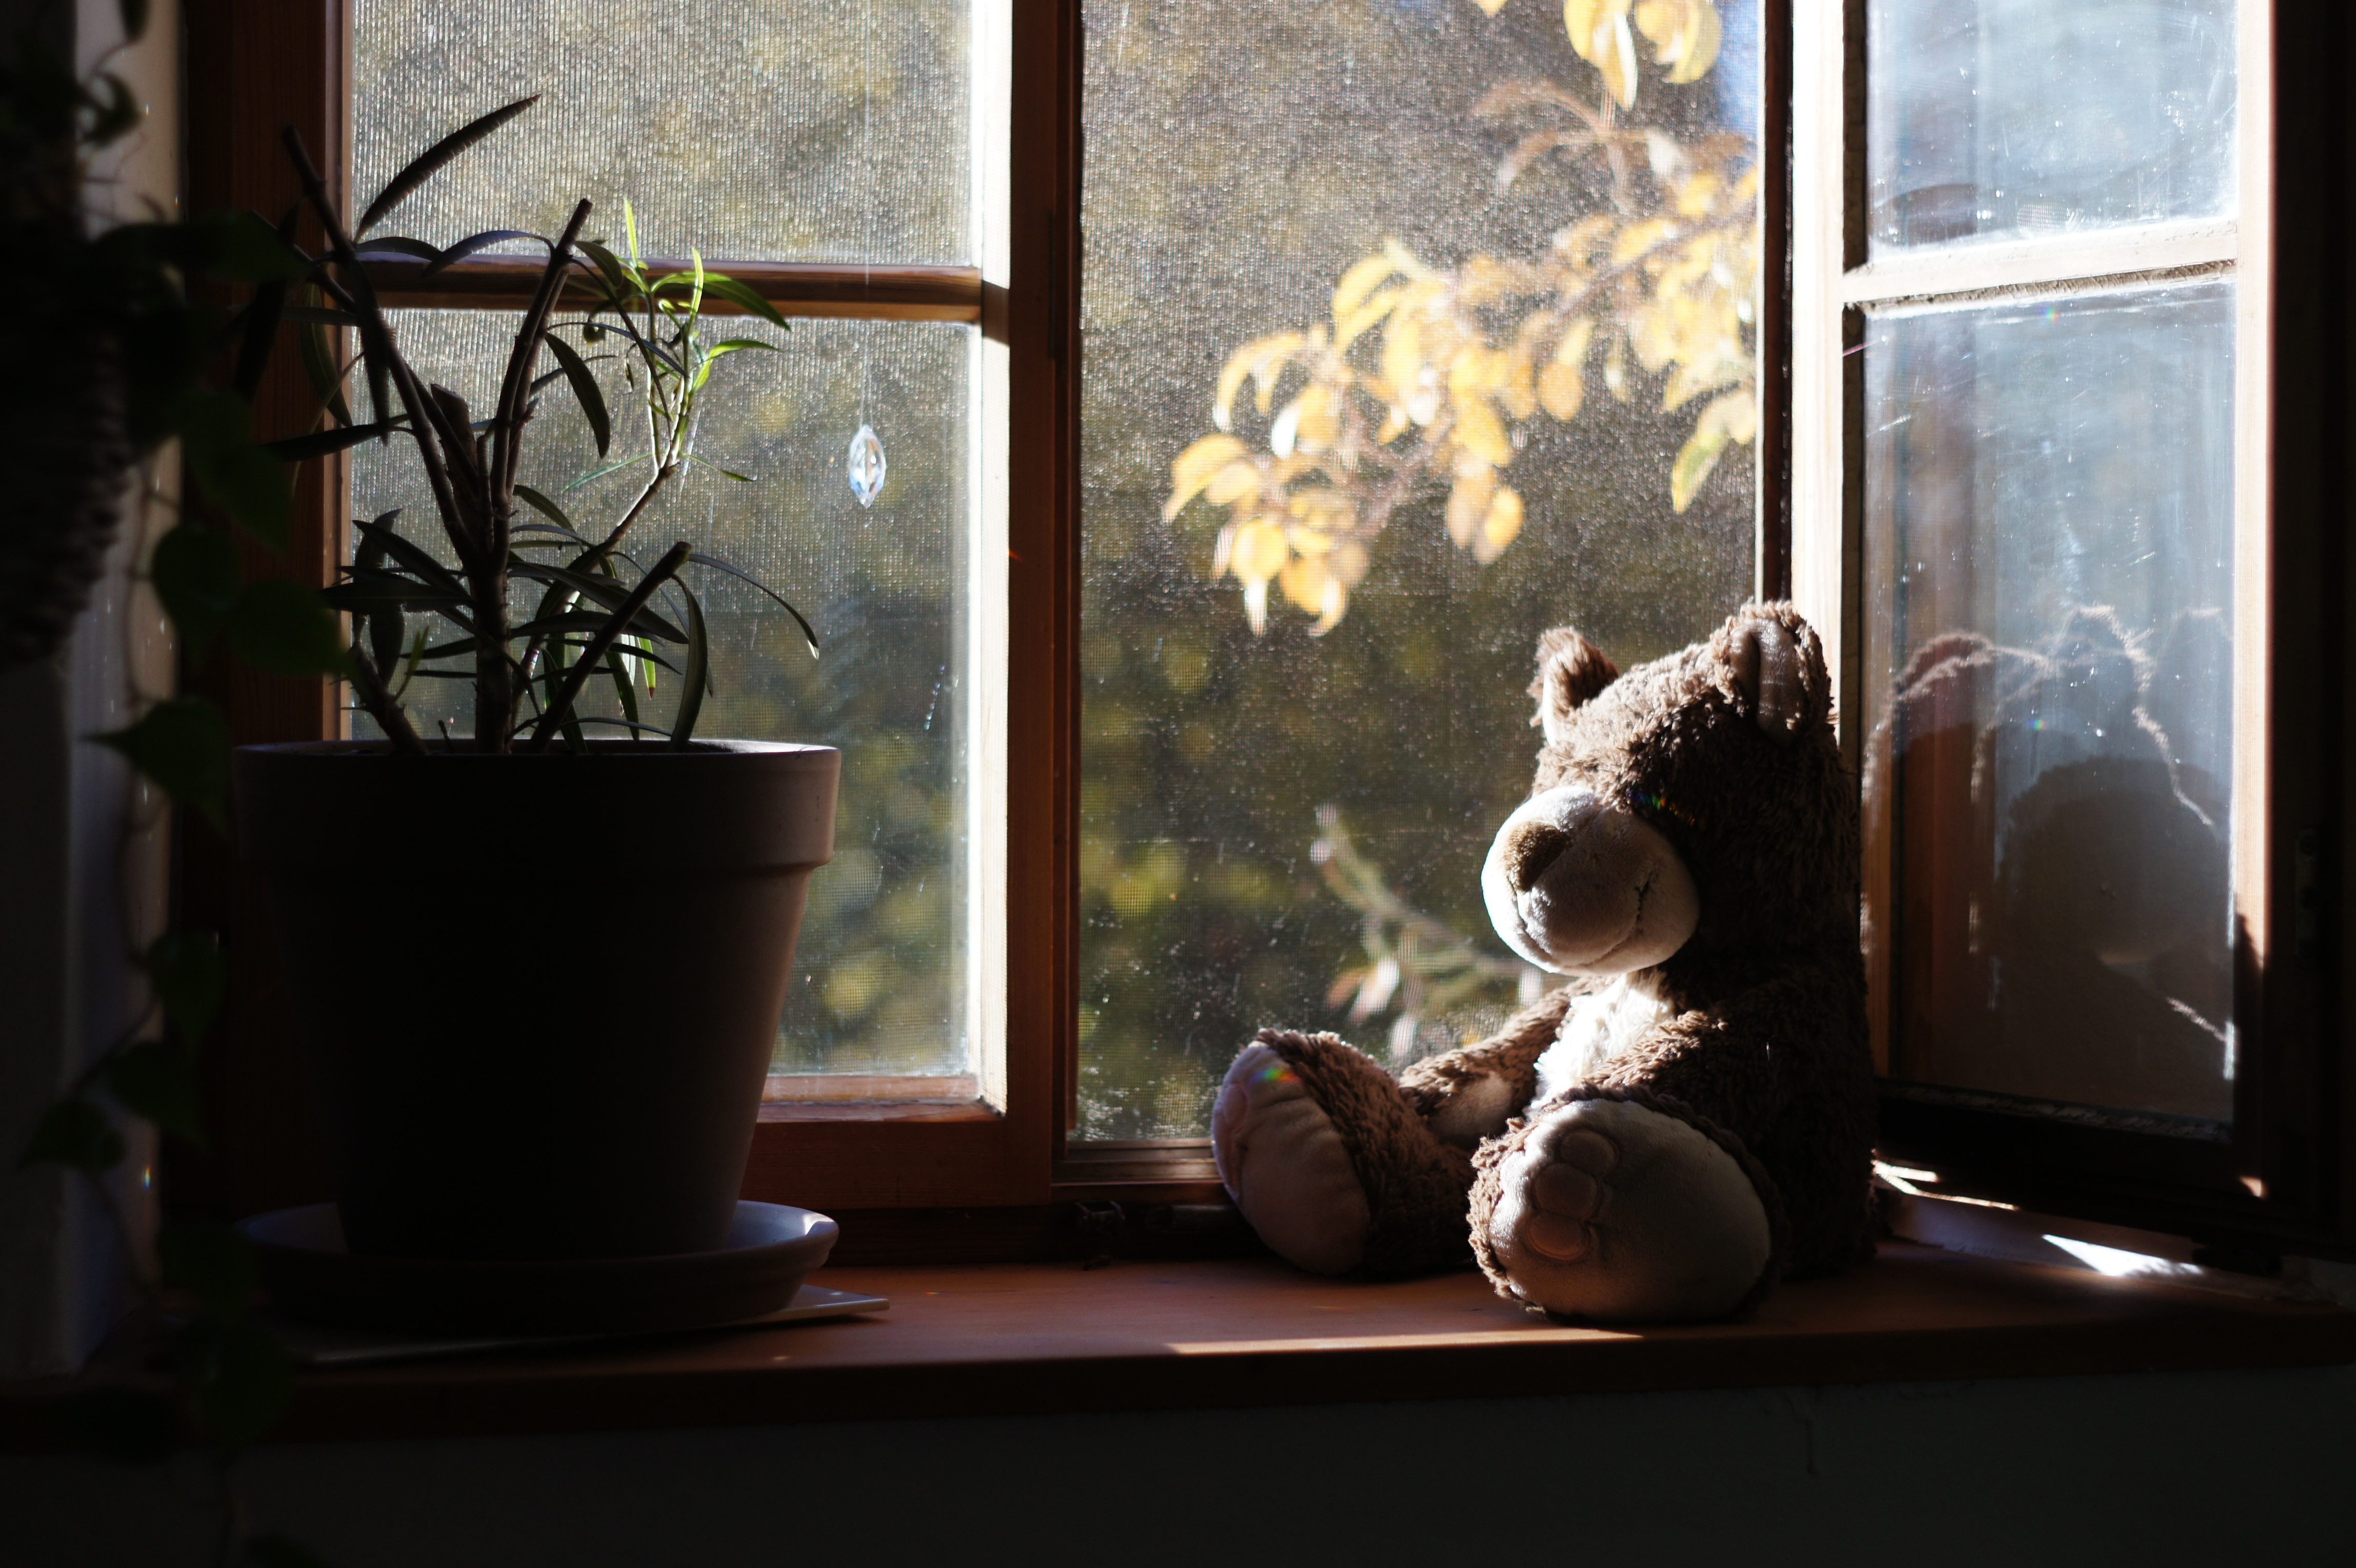
nature, light, plant, sun, morning, window, wall, color, autumn, lighting, interior design, photograph, image, teddy